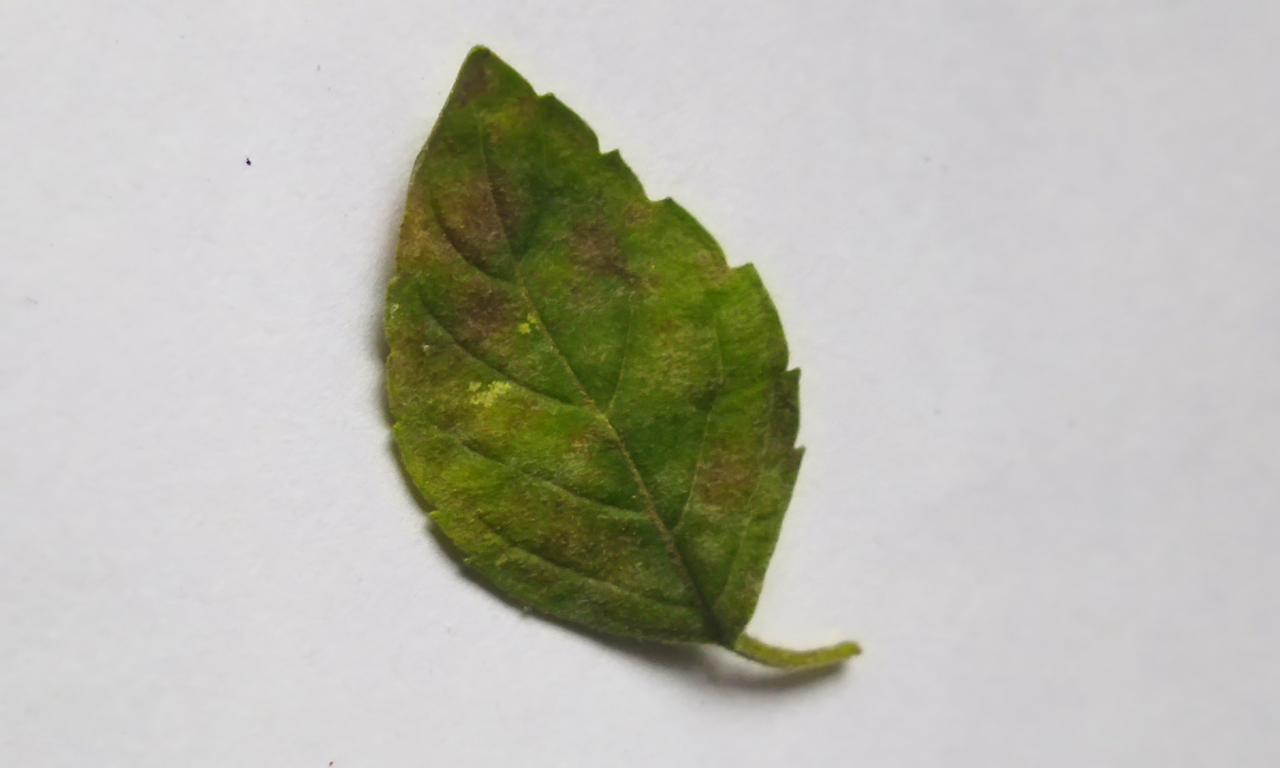
Label: Spoiled